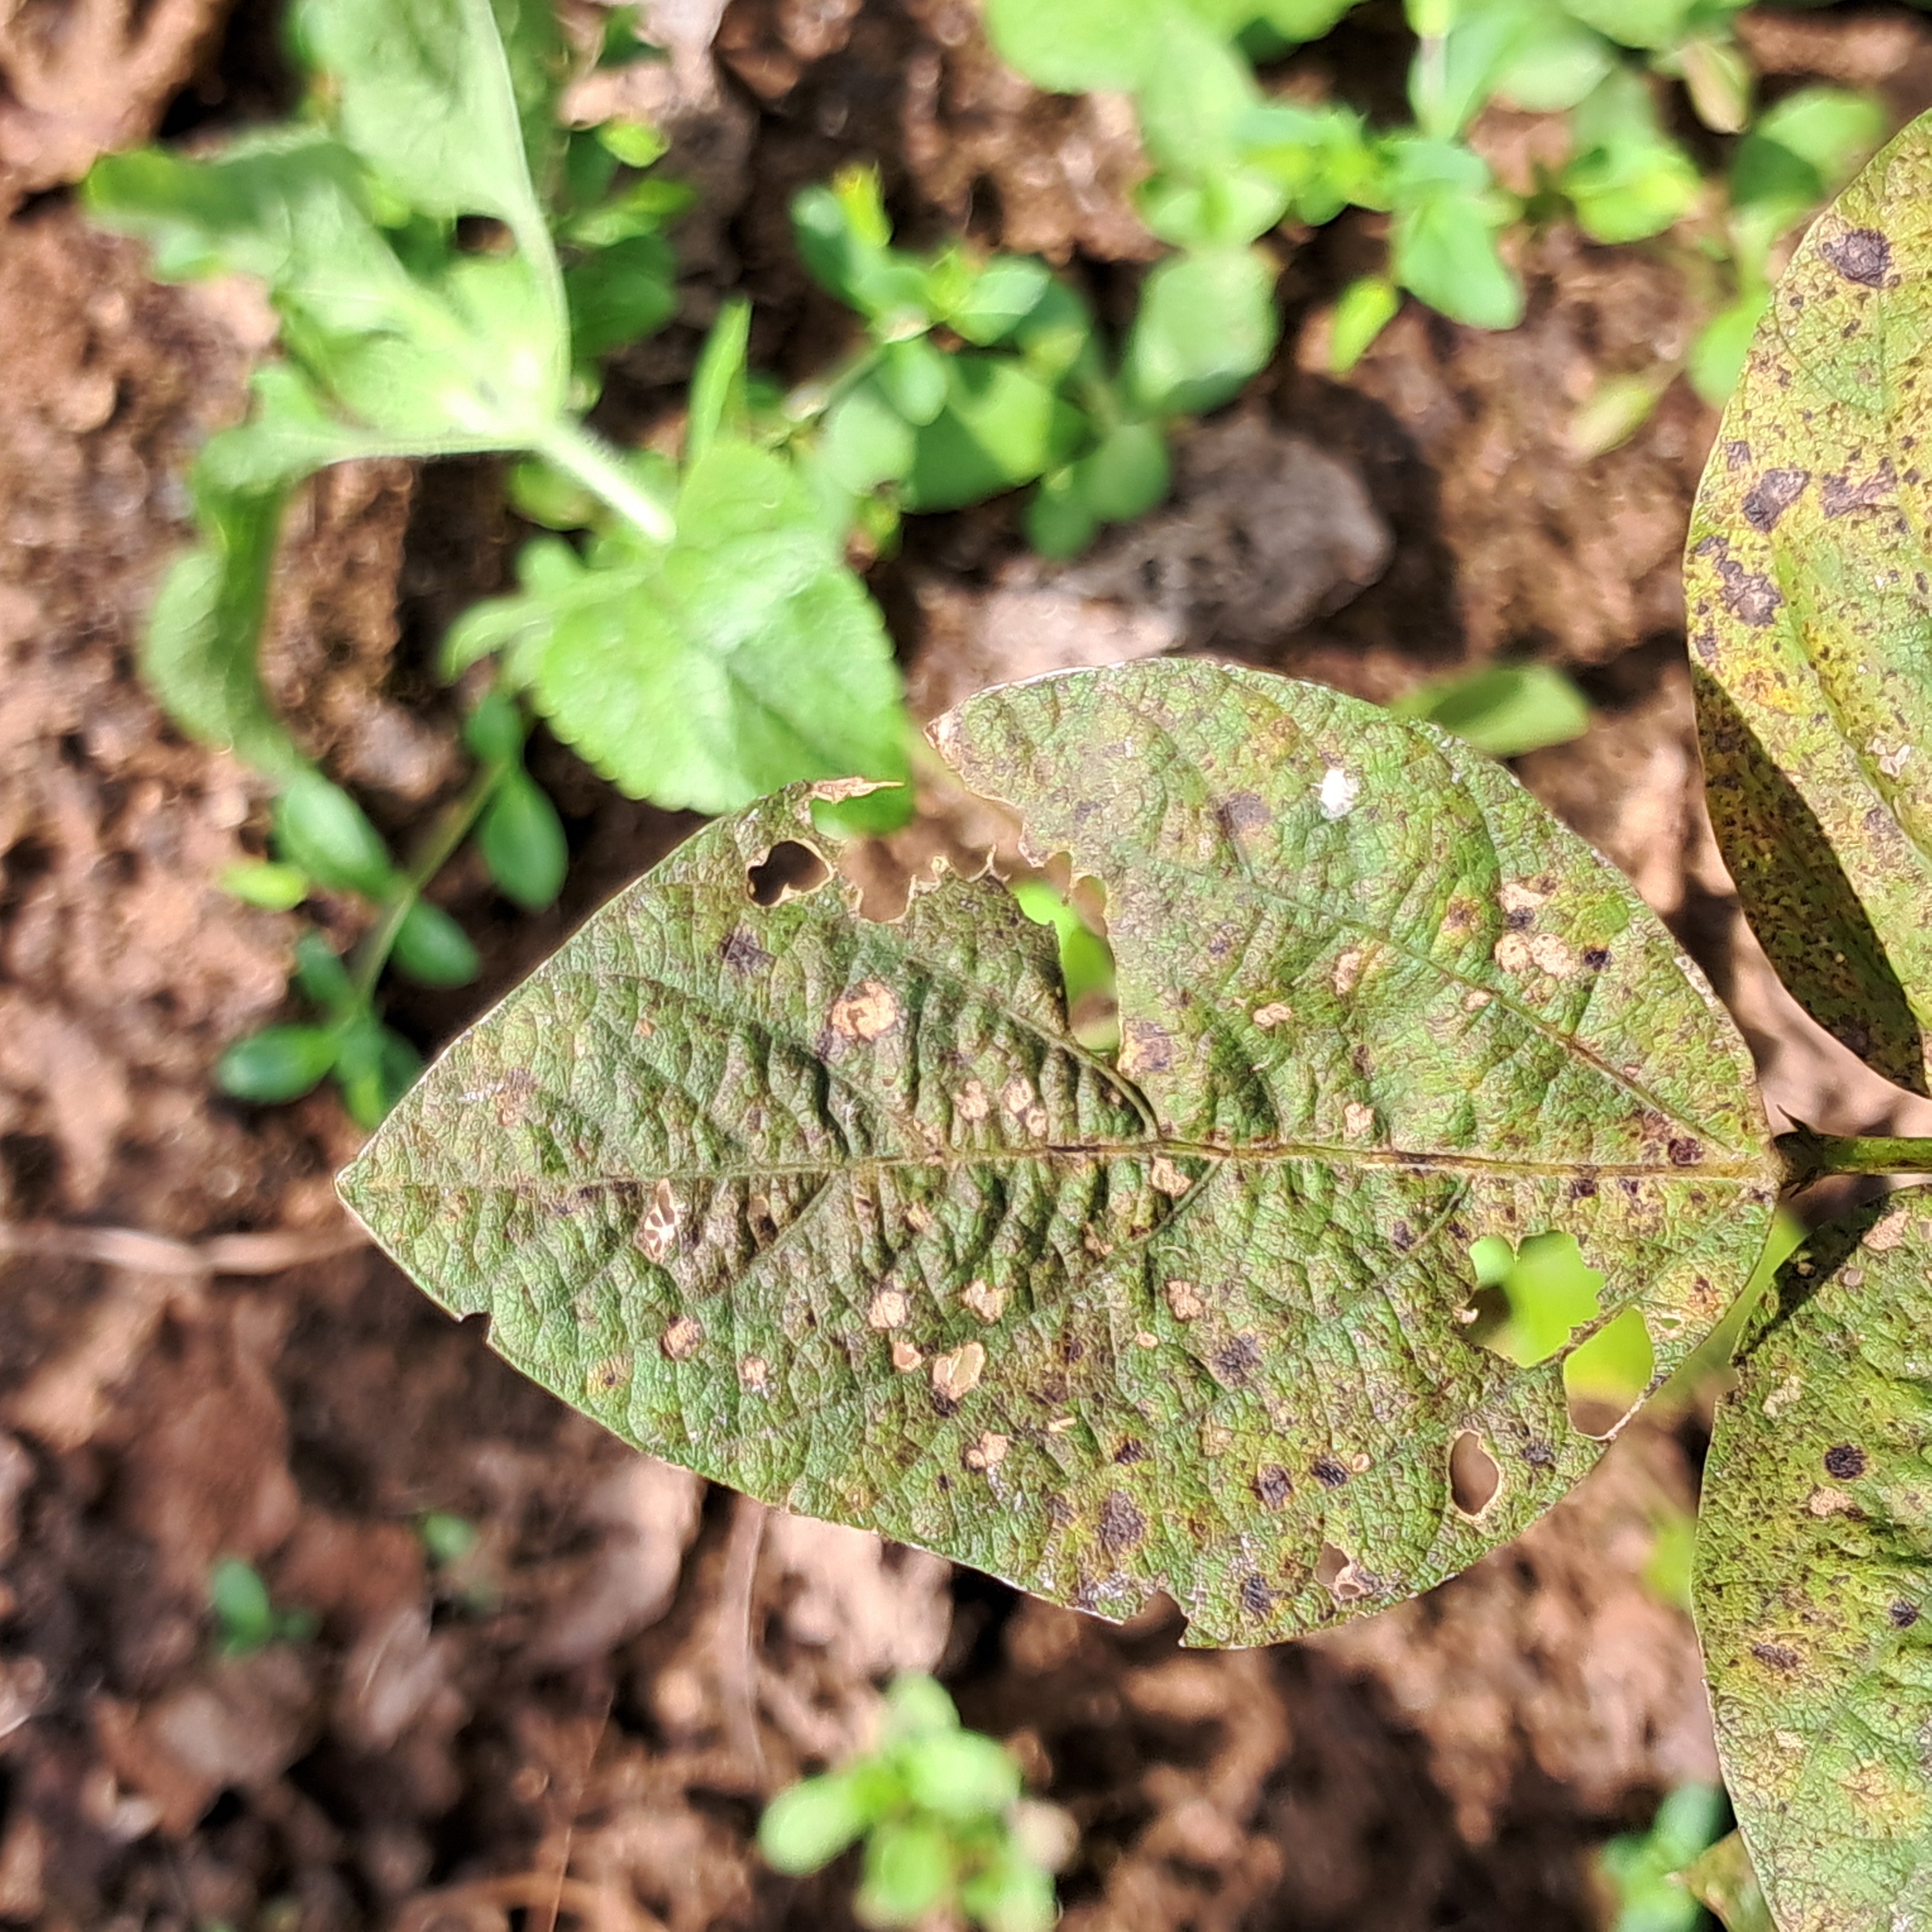
Label: Rust